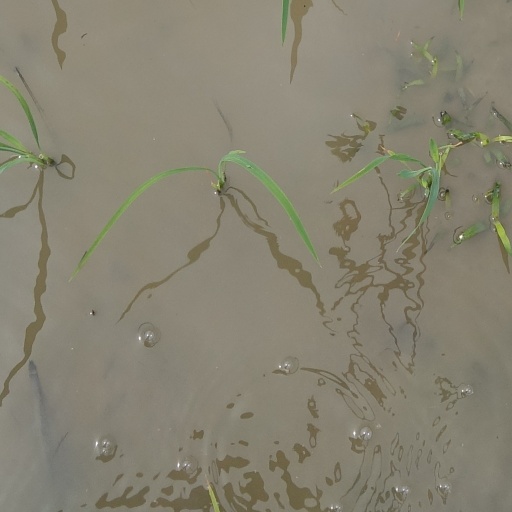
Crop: rice